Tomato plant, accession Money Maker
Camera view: horizontal (90 deg, fisheye); turntable rotation: 180 degrees
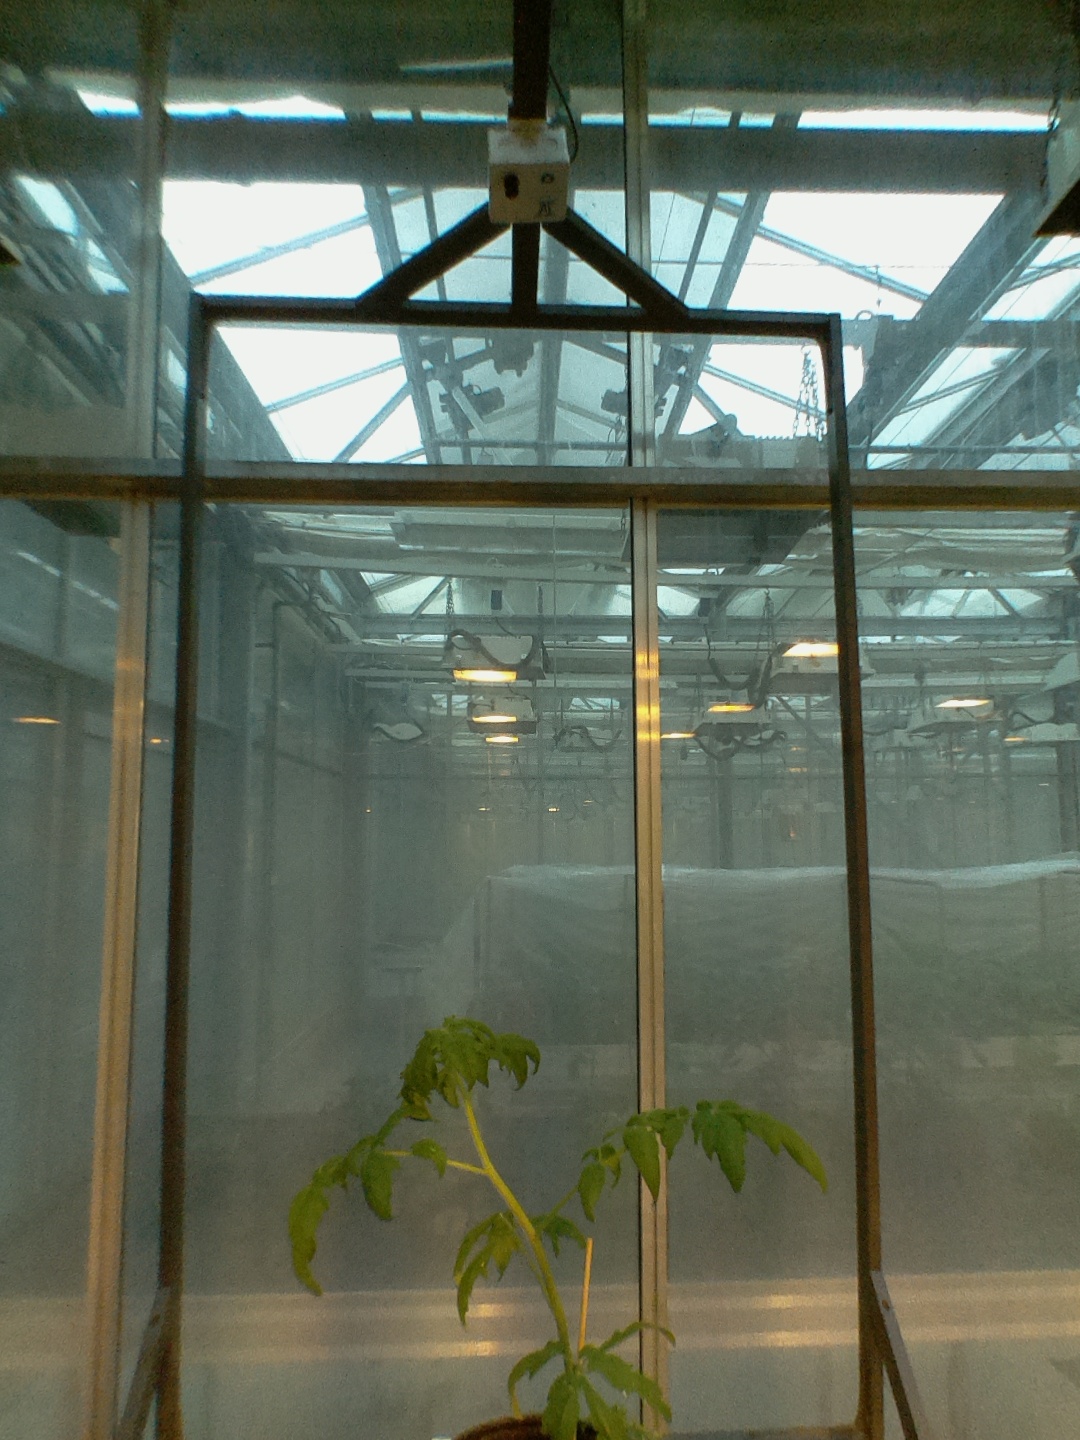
BBCH growth stage 14: 8 of true leaves visible